All-interval tetrachord

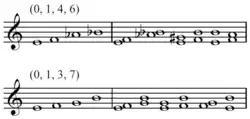
All-interval tetrachord dyads.

In the examples below, the tetrachords [0,1,4,6] and [0,1,3,7] are built on E.